Microscope

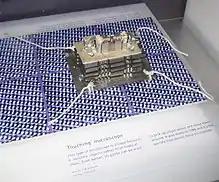
First atomic force microscope

In the early 20th century a significant alternative to the light microscope was developed, an instrument that uses a beam of electrons rather than light to generate an image. The German physicist, Ernst Ruska, working with electrical engineer Max Knoll, developed the first prototype electron microscope in 1931, a transmission electron microscope (TEM). The transmission electron microscope works on similar principles to an optical microscope but uses electrons in the place of light and electromagnets in the place of glass lenses. Use of electrons, instead of light, allows for much higher resolution.